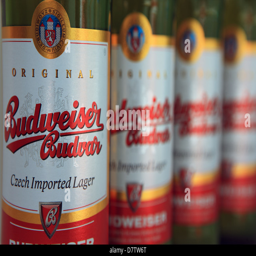
bottles of beer in a row